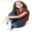
Label: girl